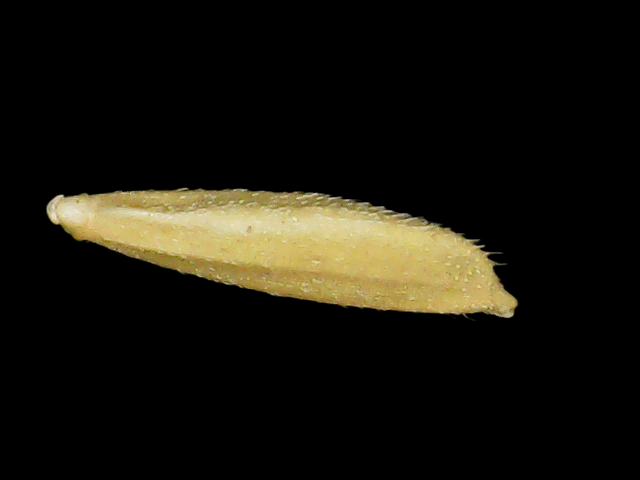
Rice variety: Binadhan20